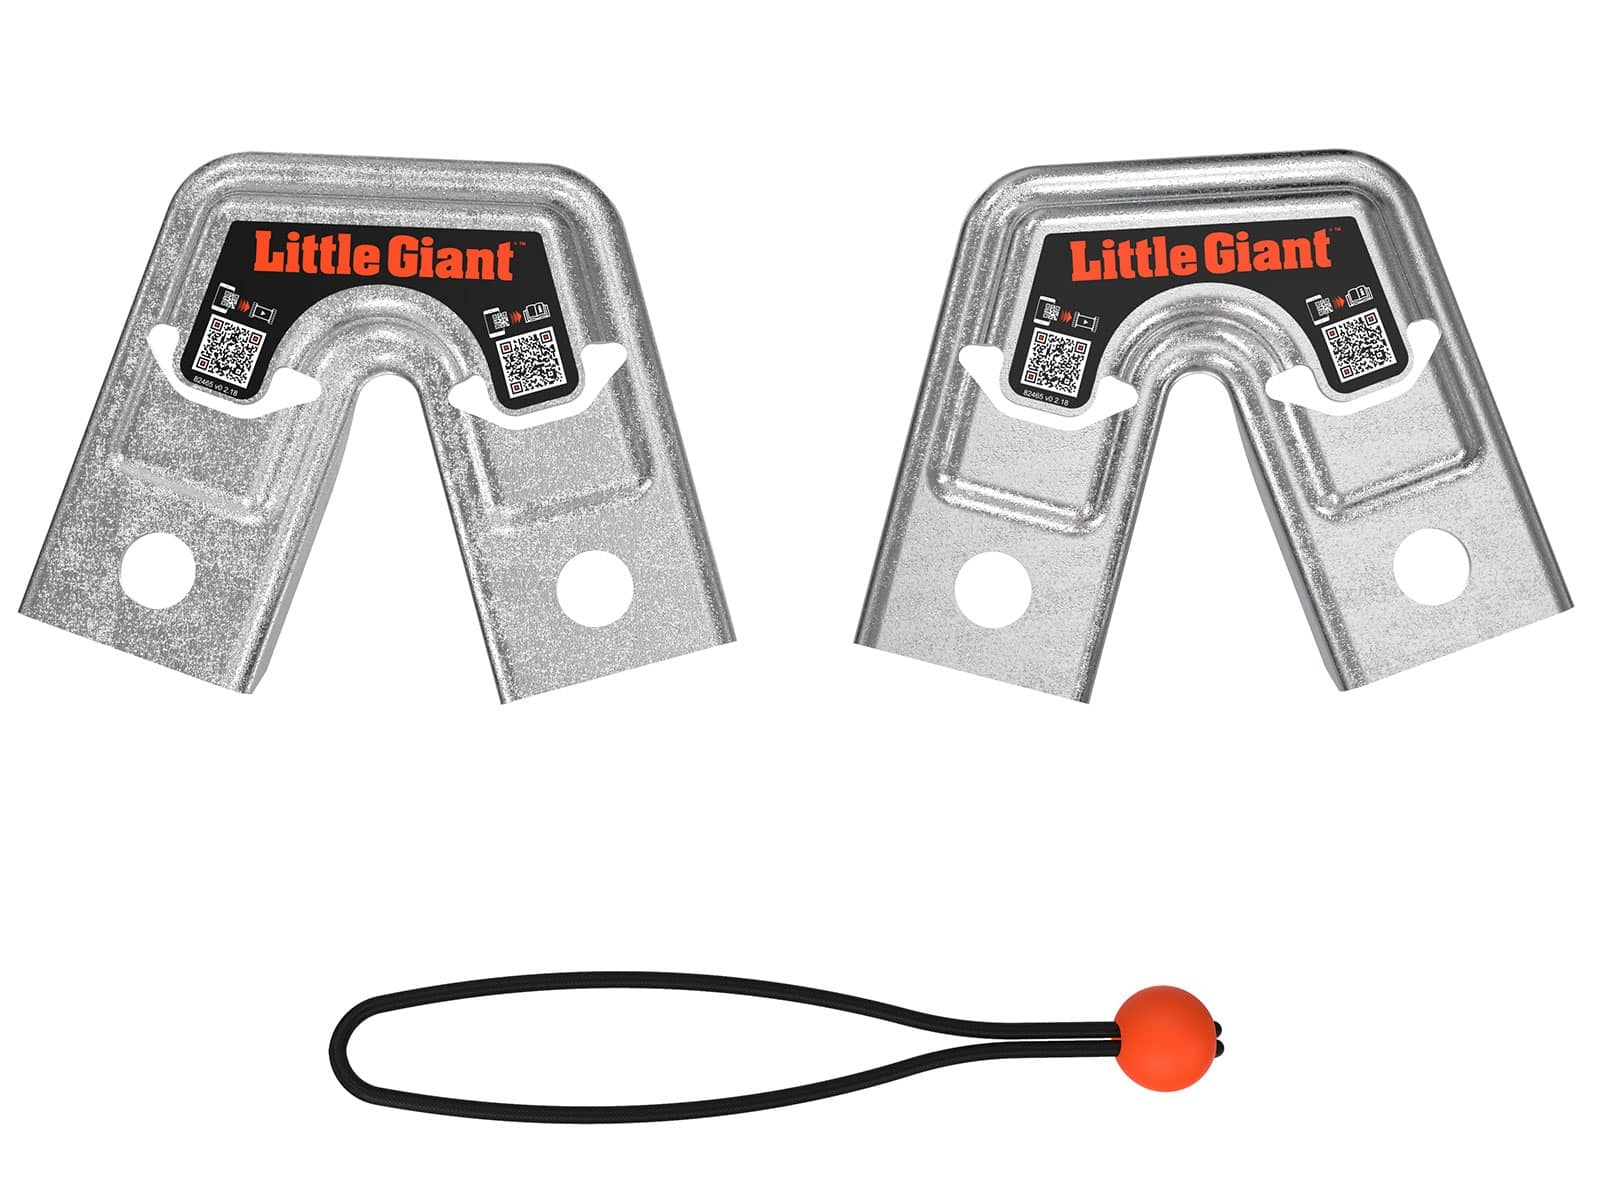
Little Giant Trestle Brackets
No one wants to go up and down a ladder all day. With the Trestle Brackets, you can easily convert your Little Giant Ladder® into two secure trestles to support plank scaffolding, saving you the hassle of trips up and down the ladder. Using the trestle brackets is easy. Remove the outer section of the ladder from the inner base. Fit the Trestle Brackets inside the top of the ladder with the flange facing out. Lock the ladder into place, and your ladder is ready to convert to scaffolding with the Telescoping Plank accessory. The trestle brackets are compatible with the latest designs from Little Giant, including Velocity Series 2.0, Velocity PRO and all versions of the Conquest All-Terrain. Features Enables conversion from ladder into two secure trestles All aluminium construction Compatible with Velocity Series 2.0, Velocity PRO and all versions of the Conquest All-Terrain (Aluminium Only*) 1-year Warranty
Brand: Little Giant Ladders
Category: Hardware > Tools > Ladders & Scaffolding > Scaffolding > Supported Scaffolding